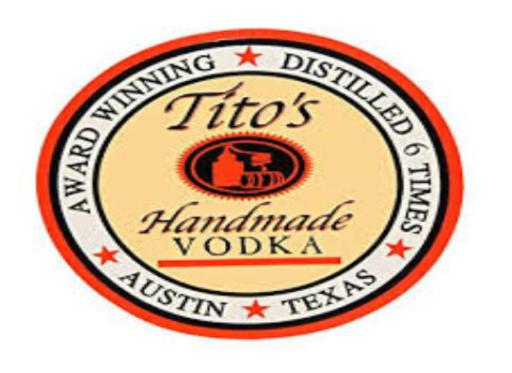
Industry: Food